Cooperstown (community), Wisconsin

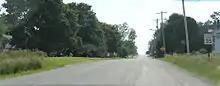
Looking north in Cooperstown

Cooperstown is an unincorporated community located in the town of Cooperstown, Manitowoc County, Wisconsin, United States. Cooperstown is located on County Highway R north-northeast of Maribel.